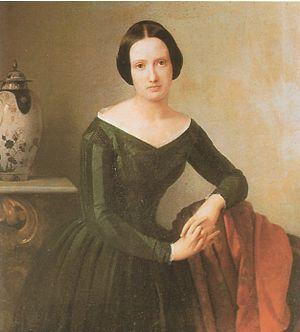
Giacomo Trecourt est un peintre italien actif au XIXᵉ siècle.